Crusade for Freedom

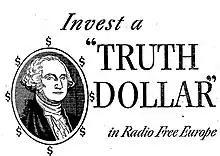
Advertisement urges Americans to donate Truth Dollars. The 1954 fundraising campaign (the Crusade's most successful) used images of George Washington on money as a symbol of American freedom

Washburn and Crabtree's Freedom Bell in West Berlin was designed by Walter Dorwin Teague in New York. Written on the bell were words from Abraham Lincoln: "That this world Under God shall have a new birth of freedom."